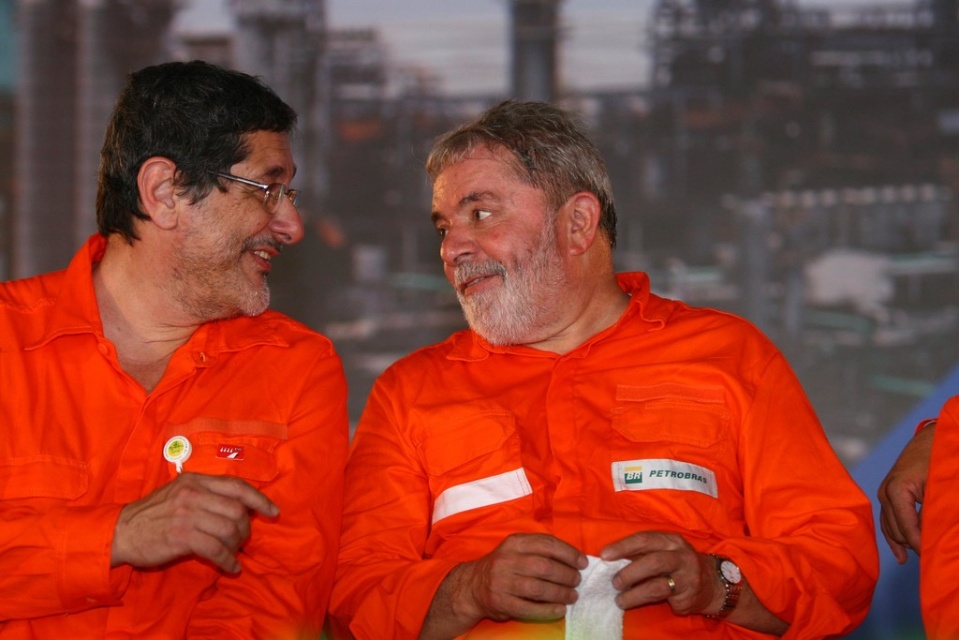
Question: Can you confirm if orange fabric shirt at center is bigger than orange fabric shirt at left? (A) no (B) yes
Answer: B